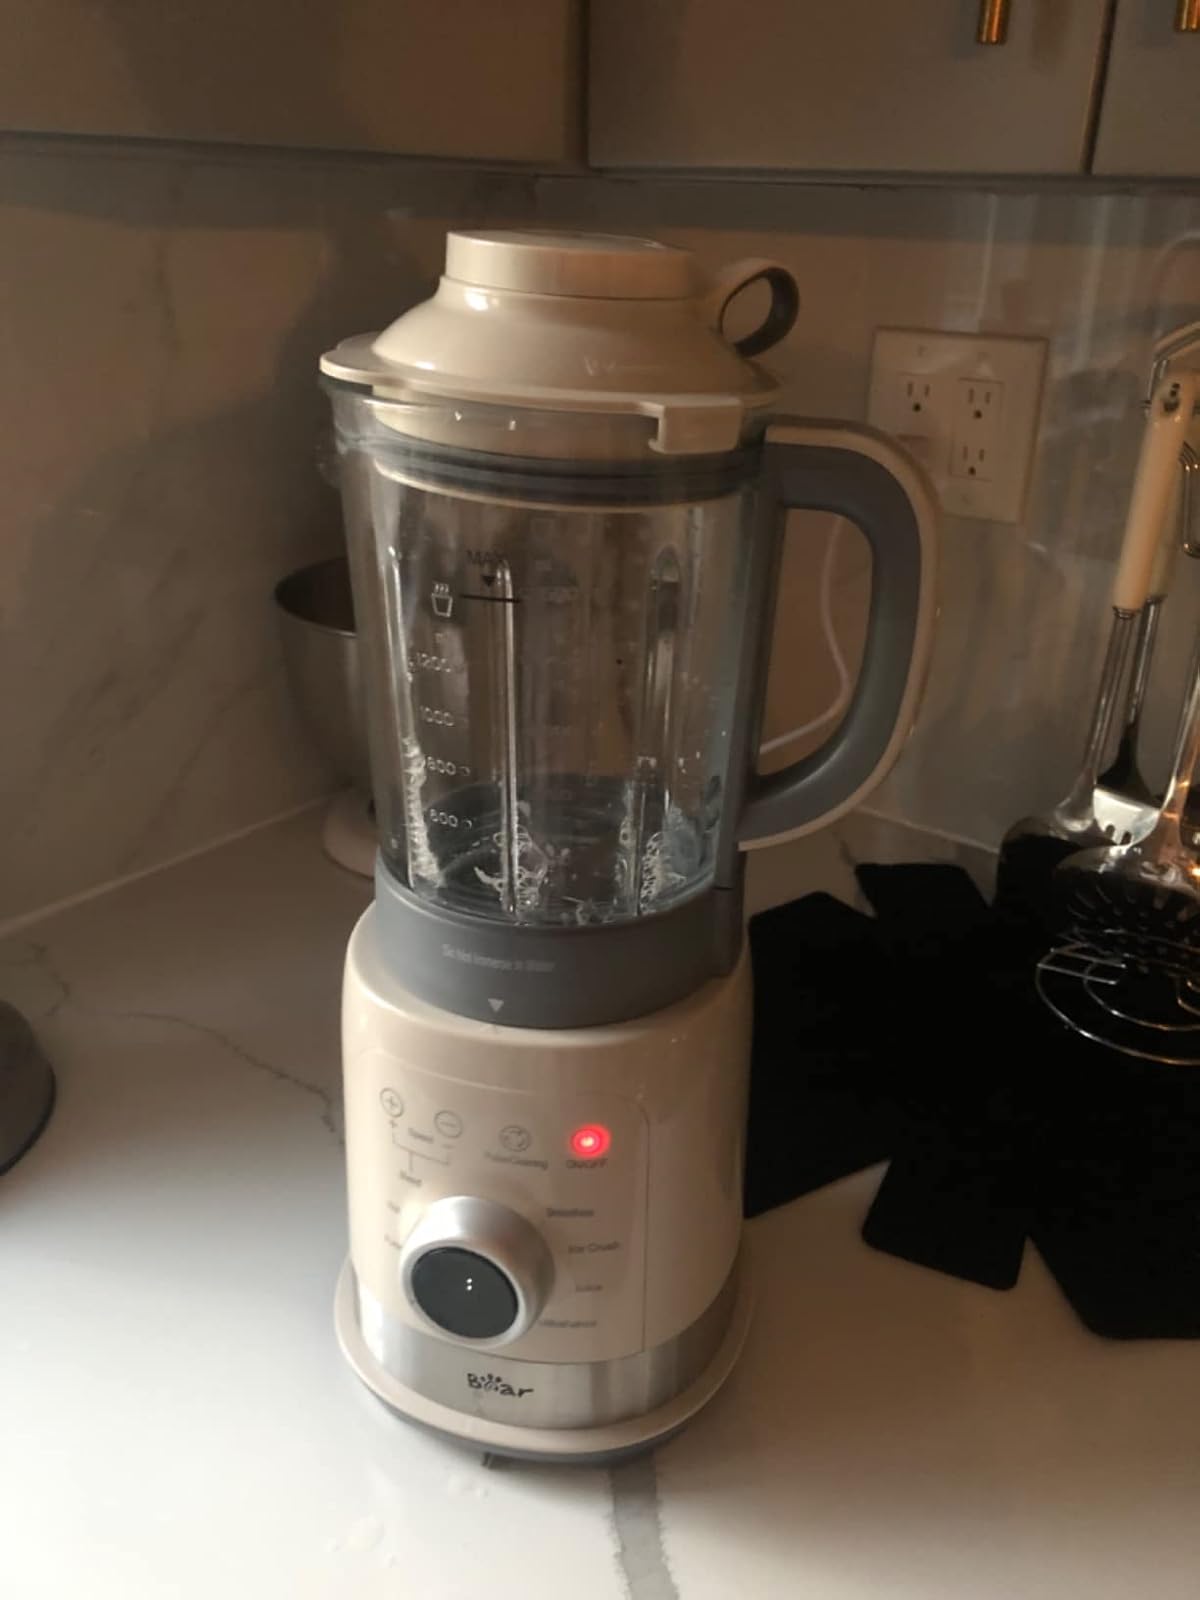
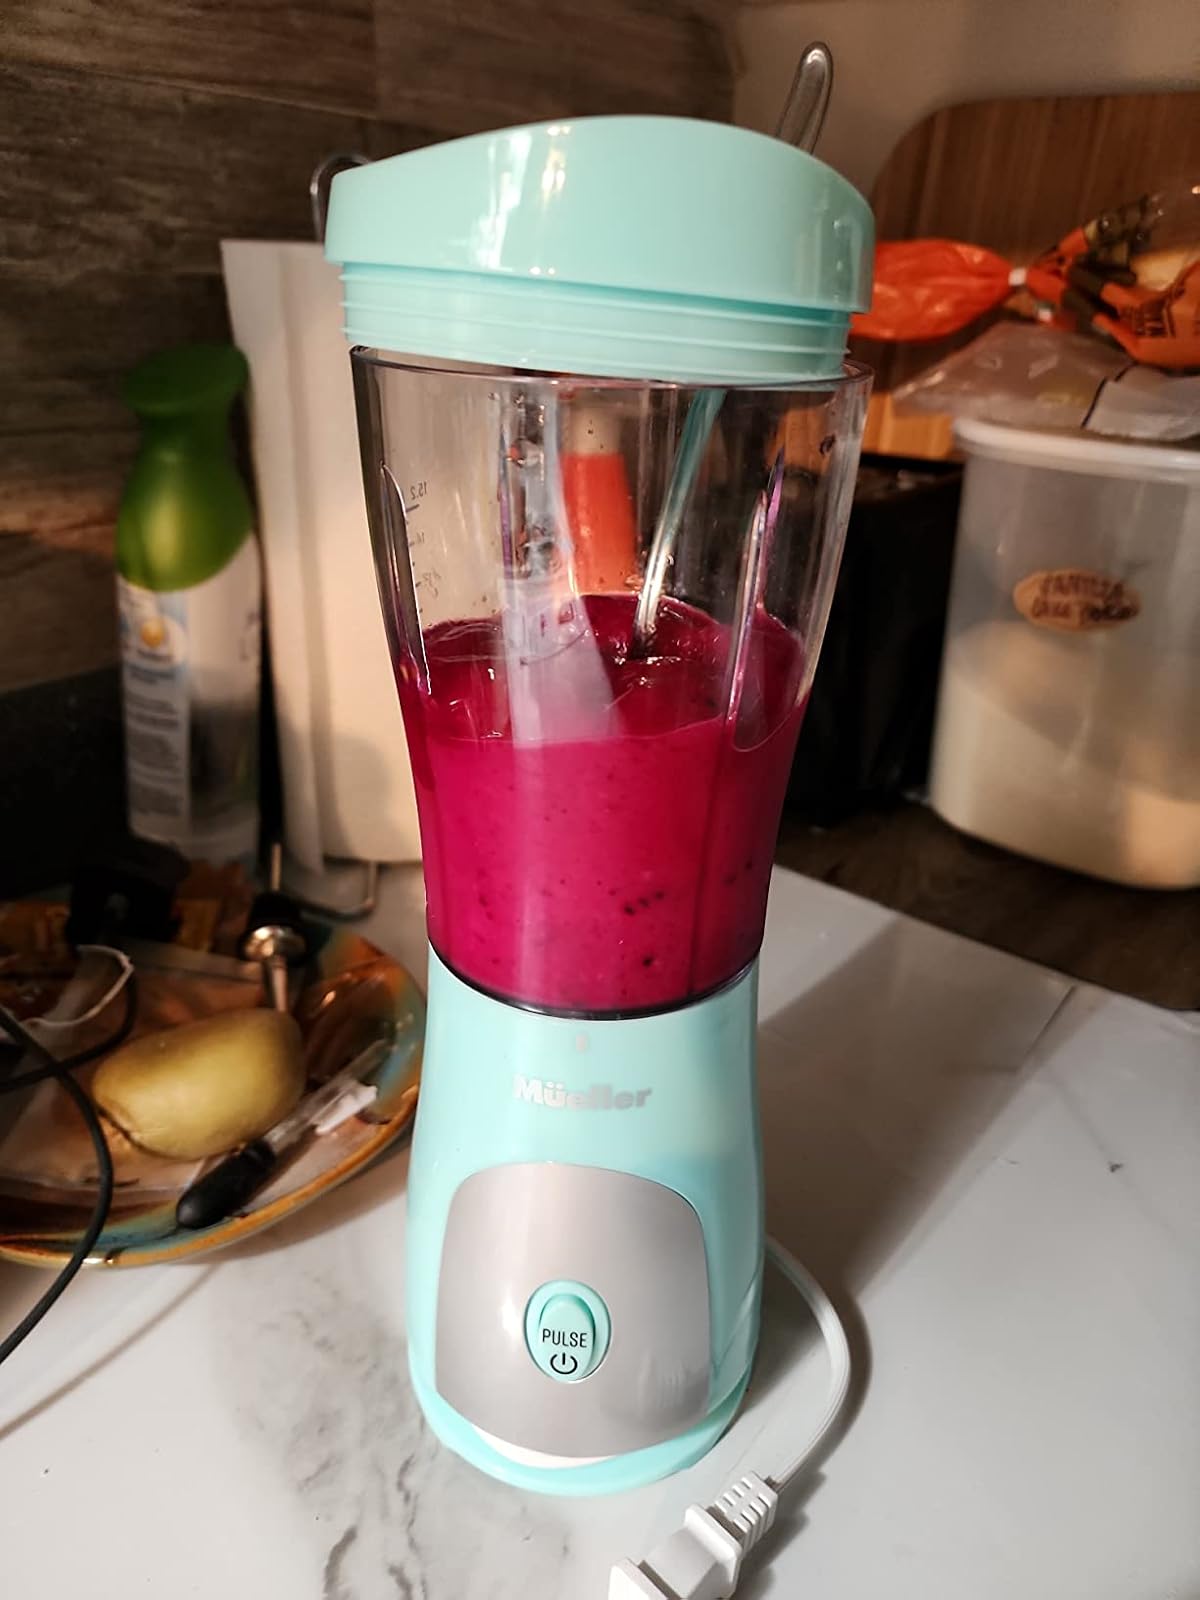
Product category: items_blender
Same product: no